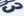
Number: 3